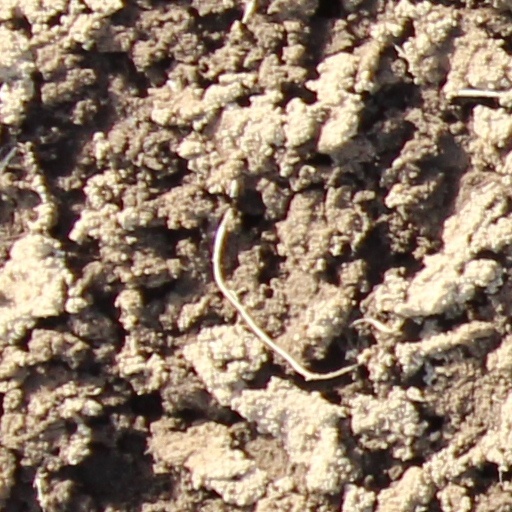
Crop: wheat